William James

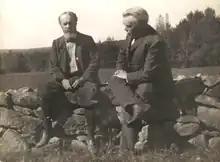
William James and Josiah Royce, near James's country home in Chocorua, New Hampshire in September 1903. James's daughter Peggy took the picture. On hearing the camera click, James cried out: "Royce, you're being photographed! Look out! I say "Damn the Absolute!""

William James was born at the Astor House in New York City on January 11, 1842. He was the son of Henry James Sr., an independently wealthy Swedenborgian theologian well-acquainted with the literary and intellectual elites of his day. The intellectual brilliance of the James family milieu and the remarkable epistolary talents of several of its members have made them a subject of continuing interest to historians, biographers, and critics.